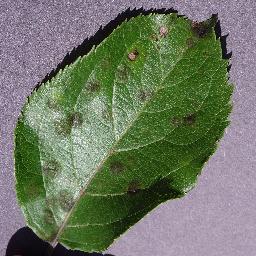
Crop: apple
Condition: scab